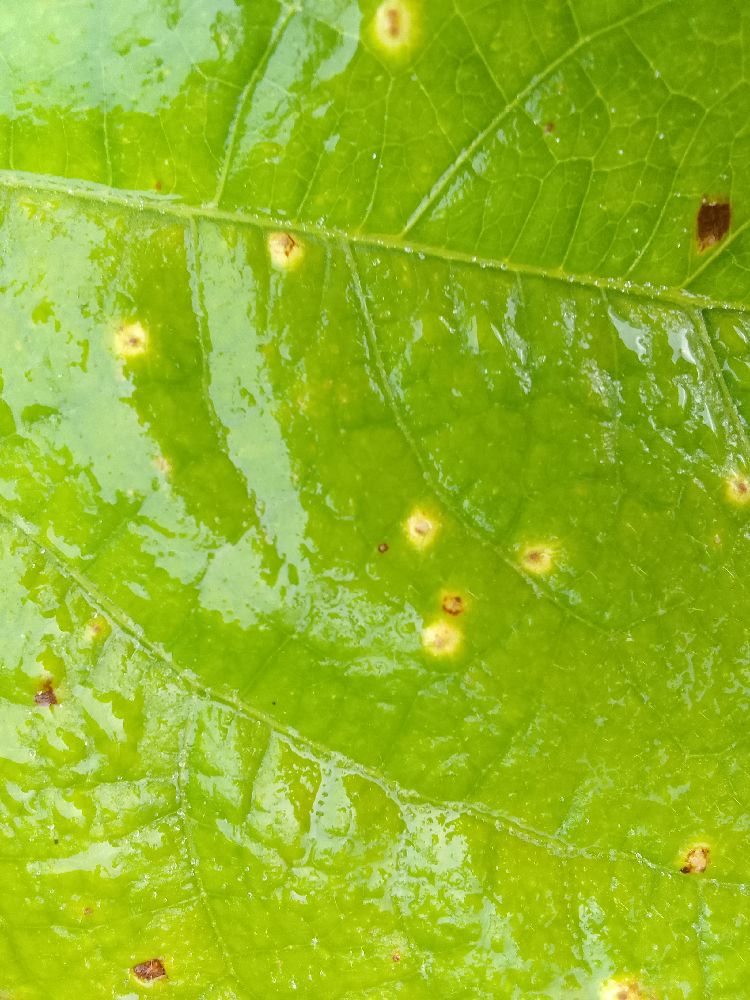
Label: rust